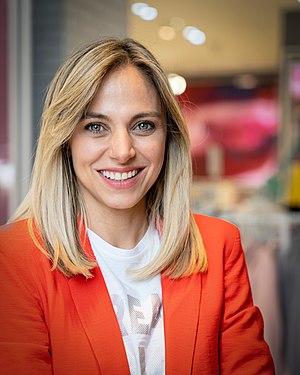
Mariana Sirvat Derderián Espinoza est une actrice et animatrice de télévision vénézuélienne naturalisée chilienne, née à Caracas le 15 janvier 1980.